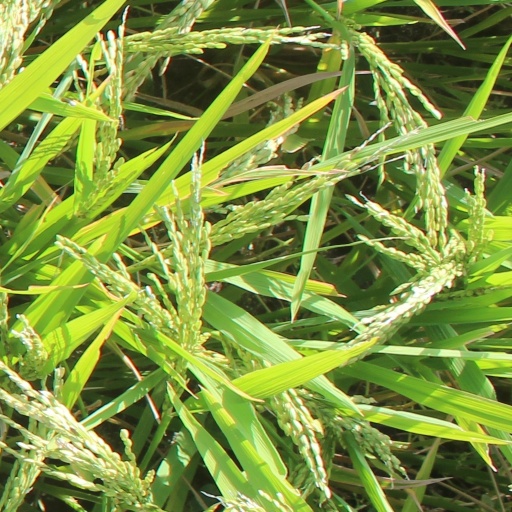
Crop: rice